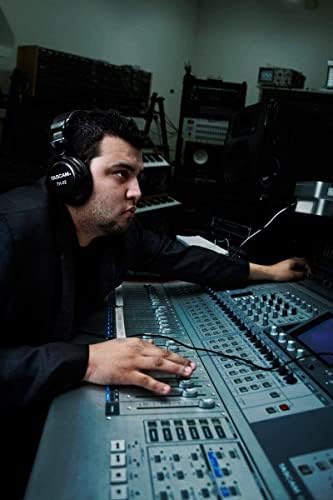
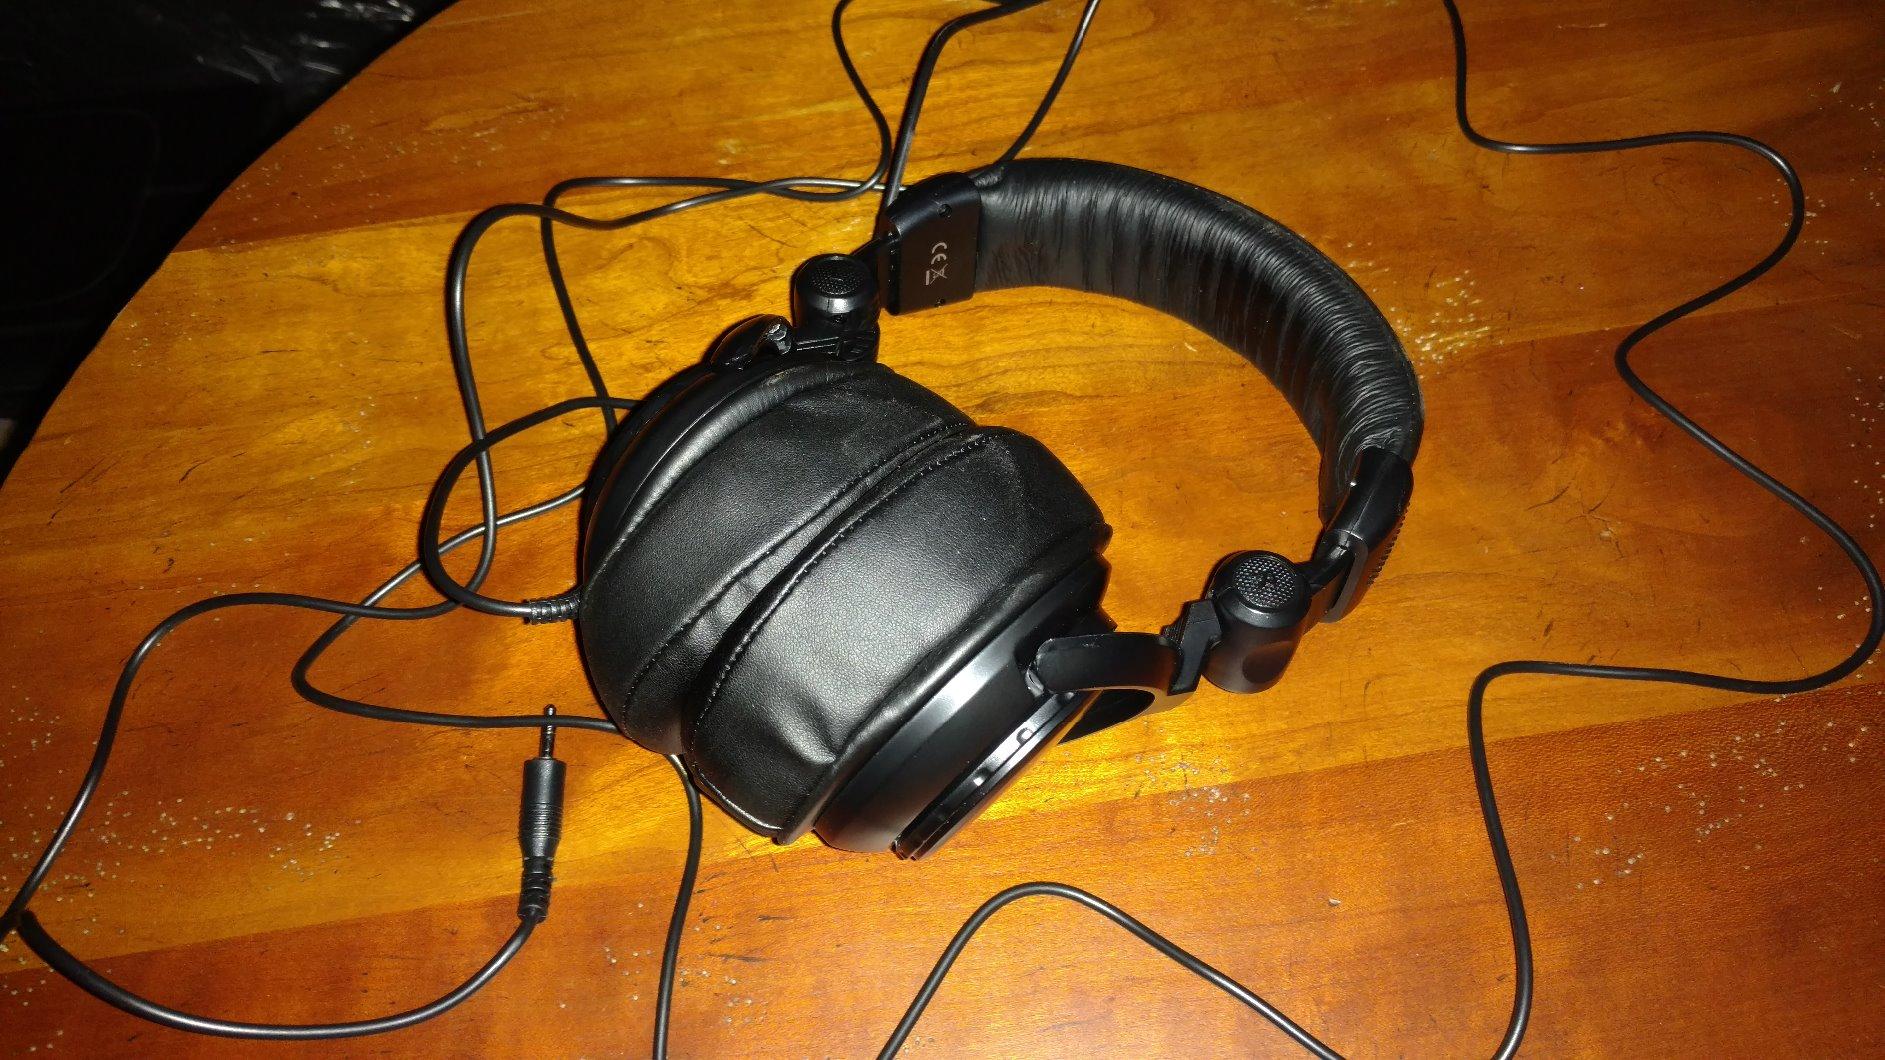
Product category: headphones
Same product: yes